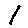
Label: 1